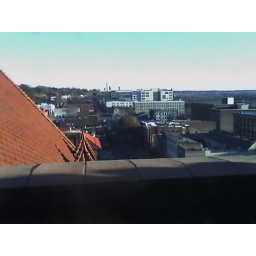
This was overlooking Richmond shot from the clock tower in Main Street Station